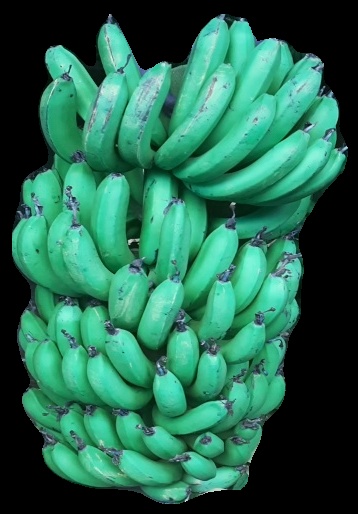
Variety: pachbale
Grade: grade1